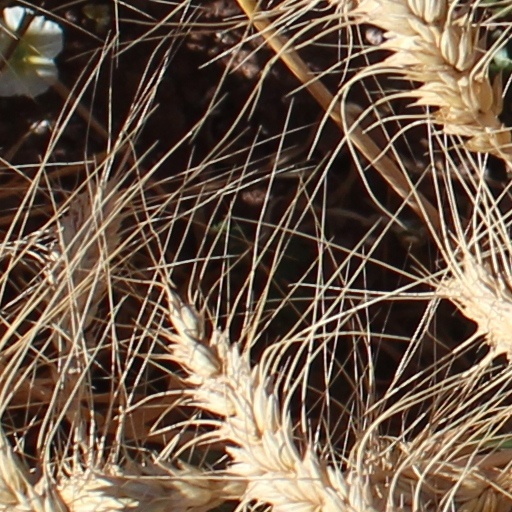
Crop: wheat